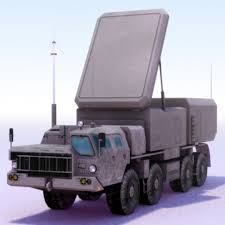
Label: Air Defense